Jabez Inwards

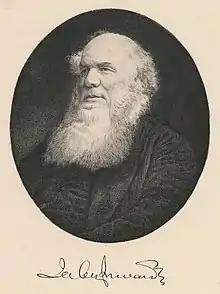
Jabez Inwards by Charles William Sherborn, etching, published 1881, National Portrait Gallery

Jabez Inwards was a popular Victorian temperance lecturer and phrenologist.